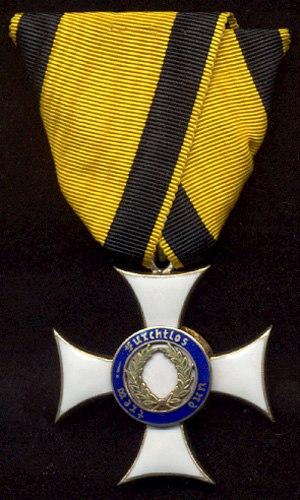
L'ordre du mérite militaire était un ordre militaire du Royaume de Wurtemberg, qui a rejoint l'Empire allemand en 1871. L'ordre était l'un des plus anciens ordres militaires des États de l'Empire allemand. Il a été fondé le 11 février 1759 par Charles-Eugène, duc de Wurtemberg, sous le nom de Militär-Carls-Orden, et a été rebaptisé Militärverdienstorden le 11 novembre 1806 par le roi Frédéric Iᵉʳ.